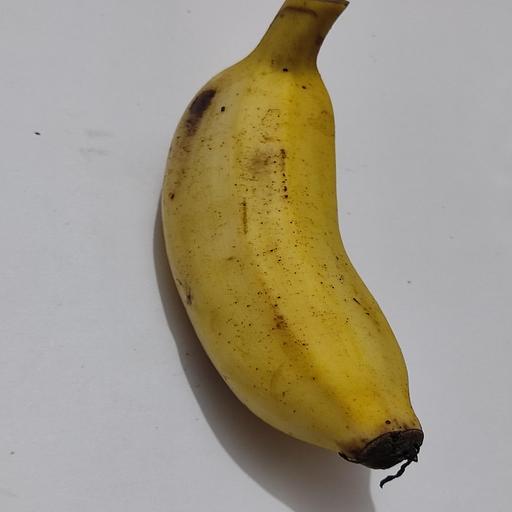
Crop type: Banana